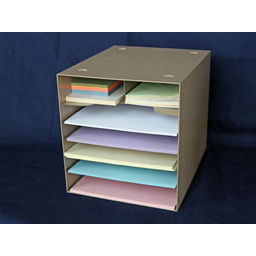
Label: paper